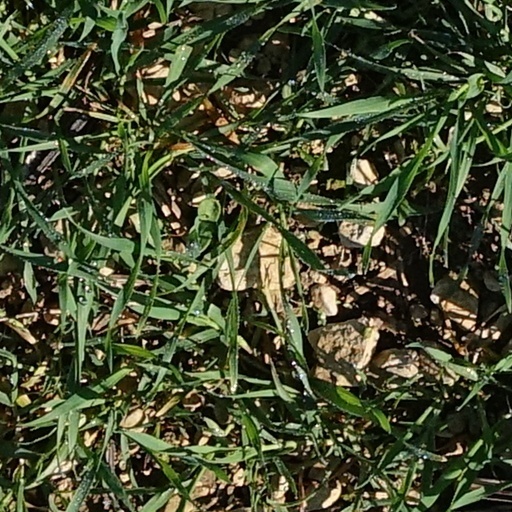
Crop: wheat